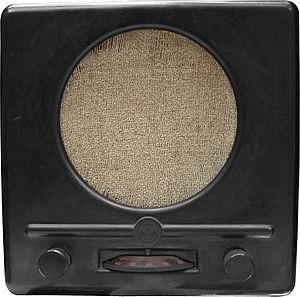
Le Volksempfänger ― litt. en français : récepteur du peuple — était un poste de radio allemand, conçu, à l’instigation de Joseph Goebbels, par Otto Griessing au sein de l’entreprise Seibt. L’appareil, sous le modèle VE301, fut présenté publiquement pour la première fois à l’occasion de l’exposition internationale de radiodiffusion à Berlin le 18 août 1933. Le boîtier en bakelite du VE301 avait été mis au point par Walter Maria Kersting. Le prix de vente prévu était de 76 Reichsmark pour la version de l’appareil fonctionnant sur le secteur, et de 65 RM pour celle alimentée par piles.